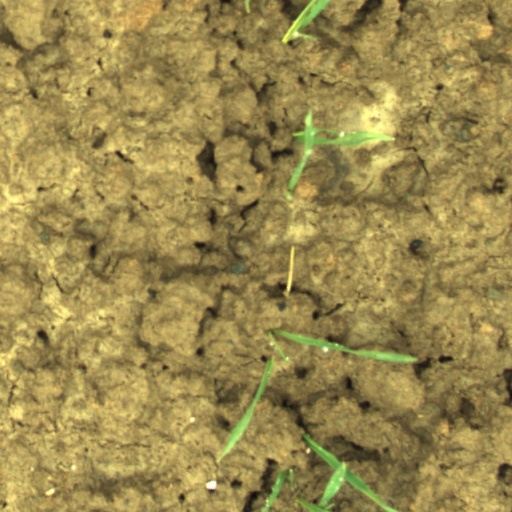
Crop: wheat